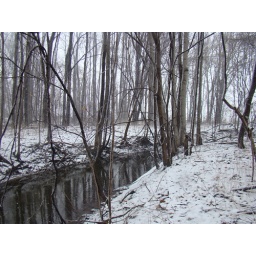
This is taken from the little piece of forest behind my house in the winter snow.